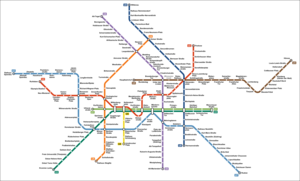
Berlins U-Bahn
U-bahn Berlins linjenet
Berlins U-Bahn er Berlins undergrundsbane. Den blev indviet i 1902 og består i dag af 10 linjer med i alt 173 stationer. Skinnenettet er i alt 146,3 km langt. Togene kører med et interval på to-fem minutter i myldretiden, mens der resten af dagen er 7-12 minutter mellem afgangene. Årligt kører U-Bahn-togene 132 mio. km og transporterer 400 mio. personer.